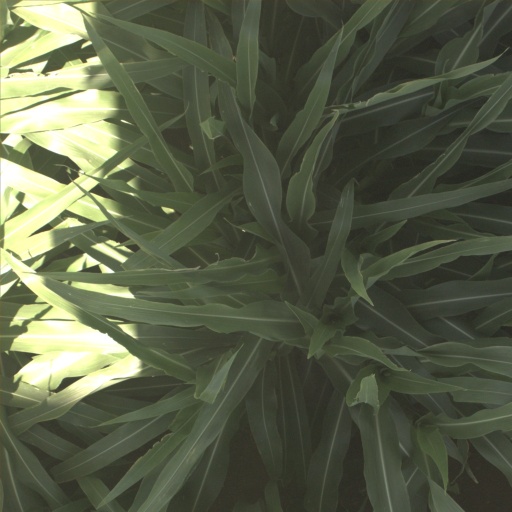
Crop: sorghum